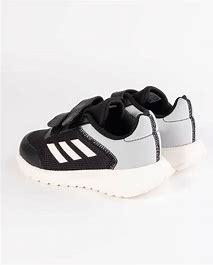
Brand: Adidas
Model: Tensaur